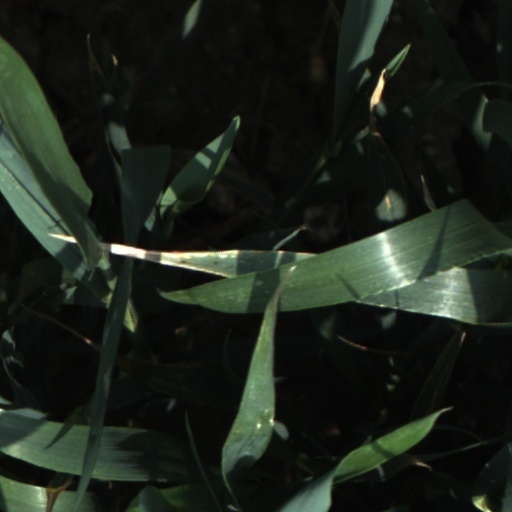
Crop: wheat